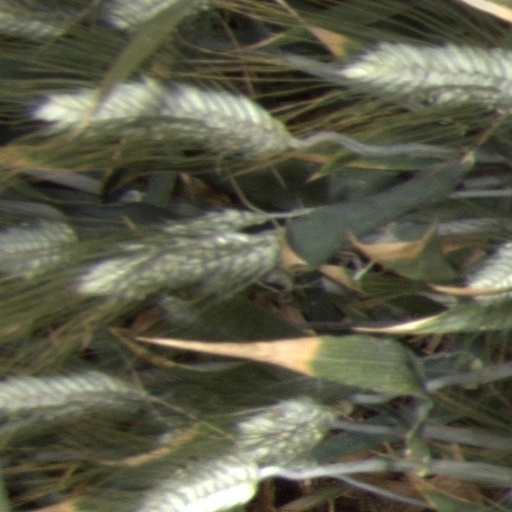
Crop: wheat